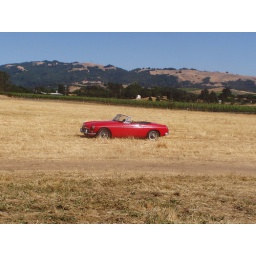
sports car out standing in it's field